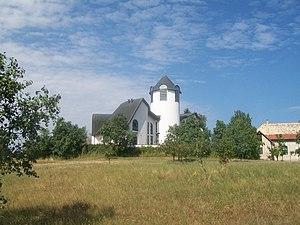
Tomášovce est un village de Slovaquie situé dans la région de Banská Bystrica.